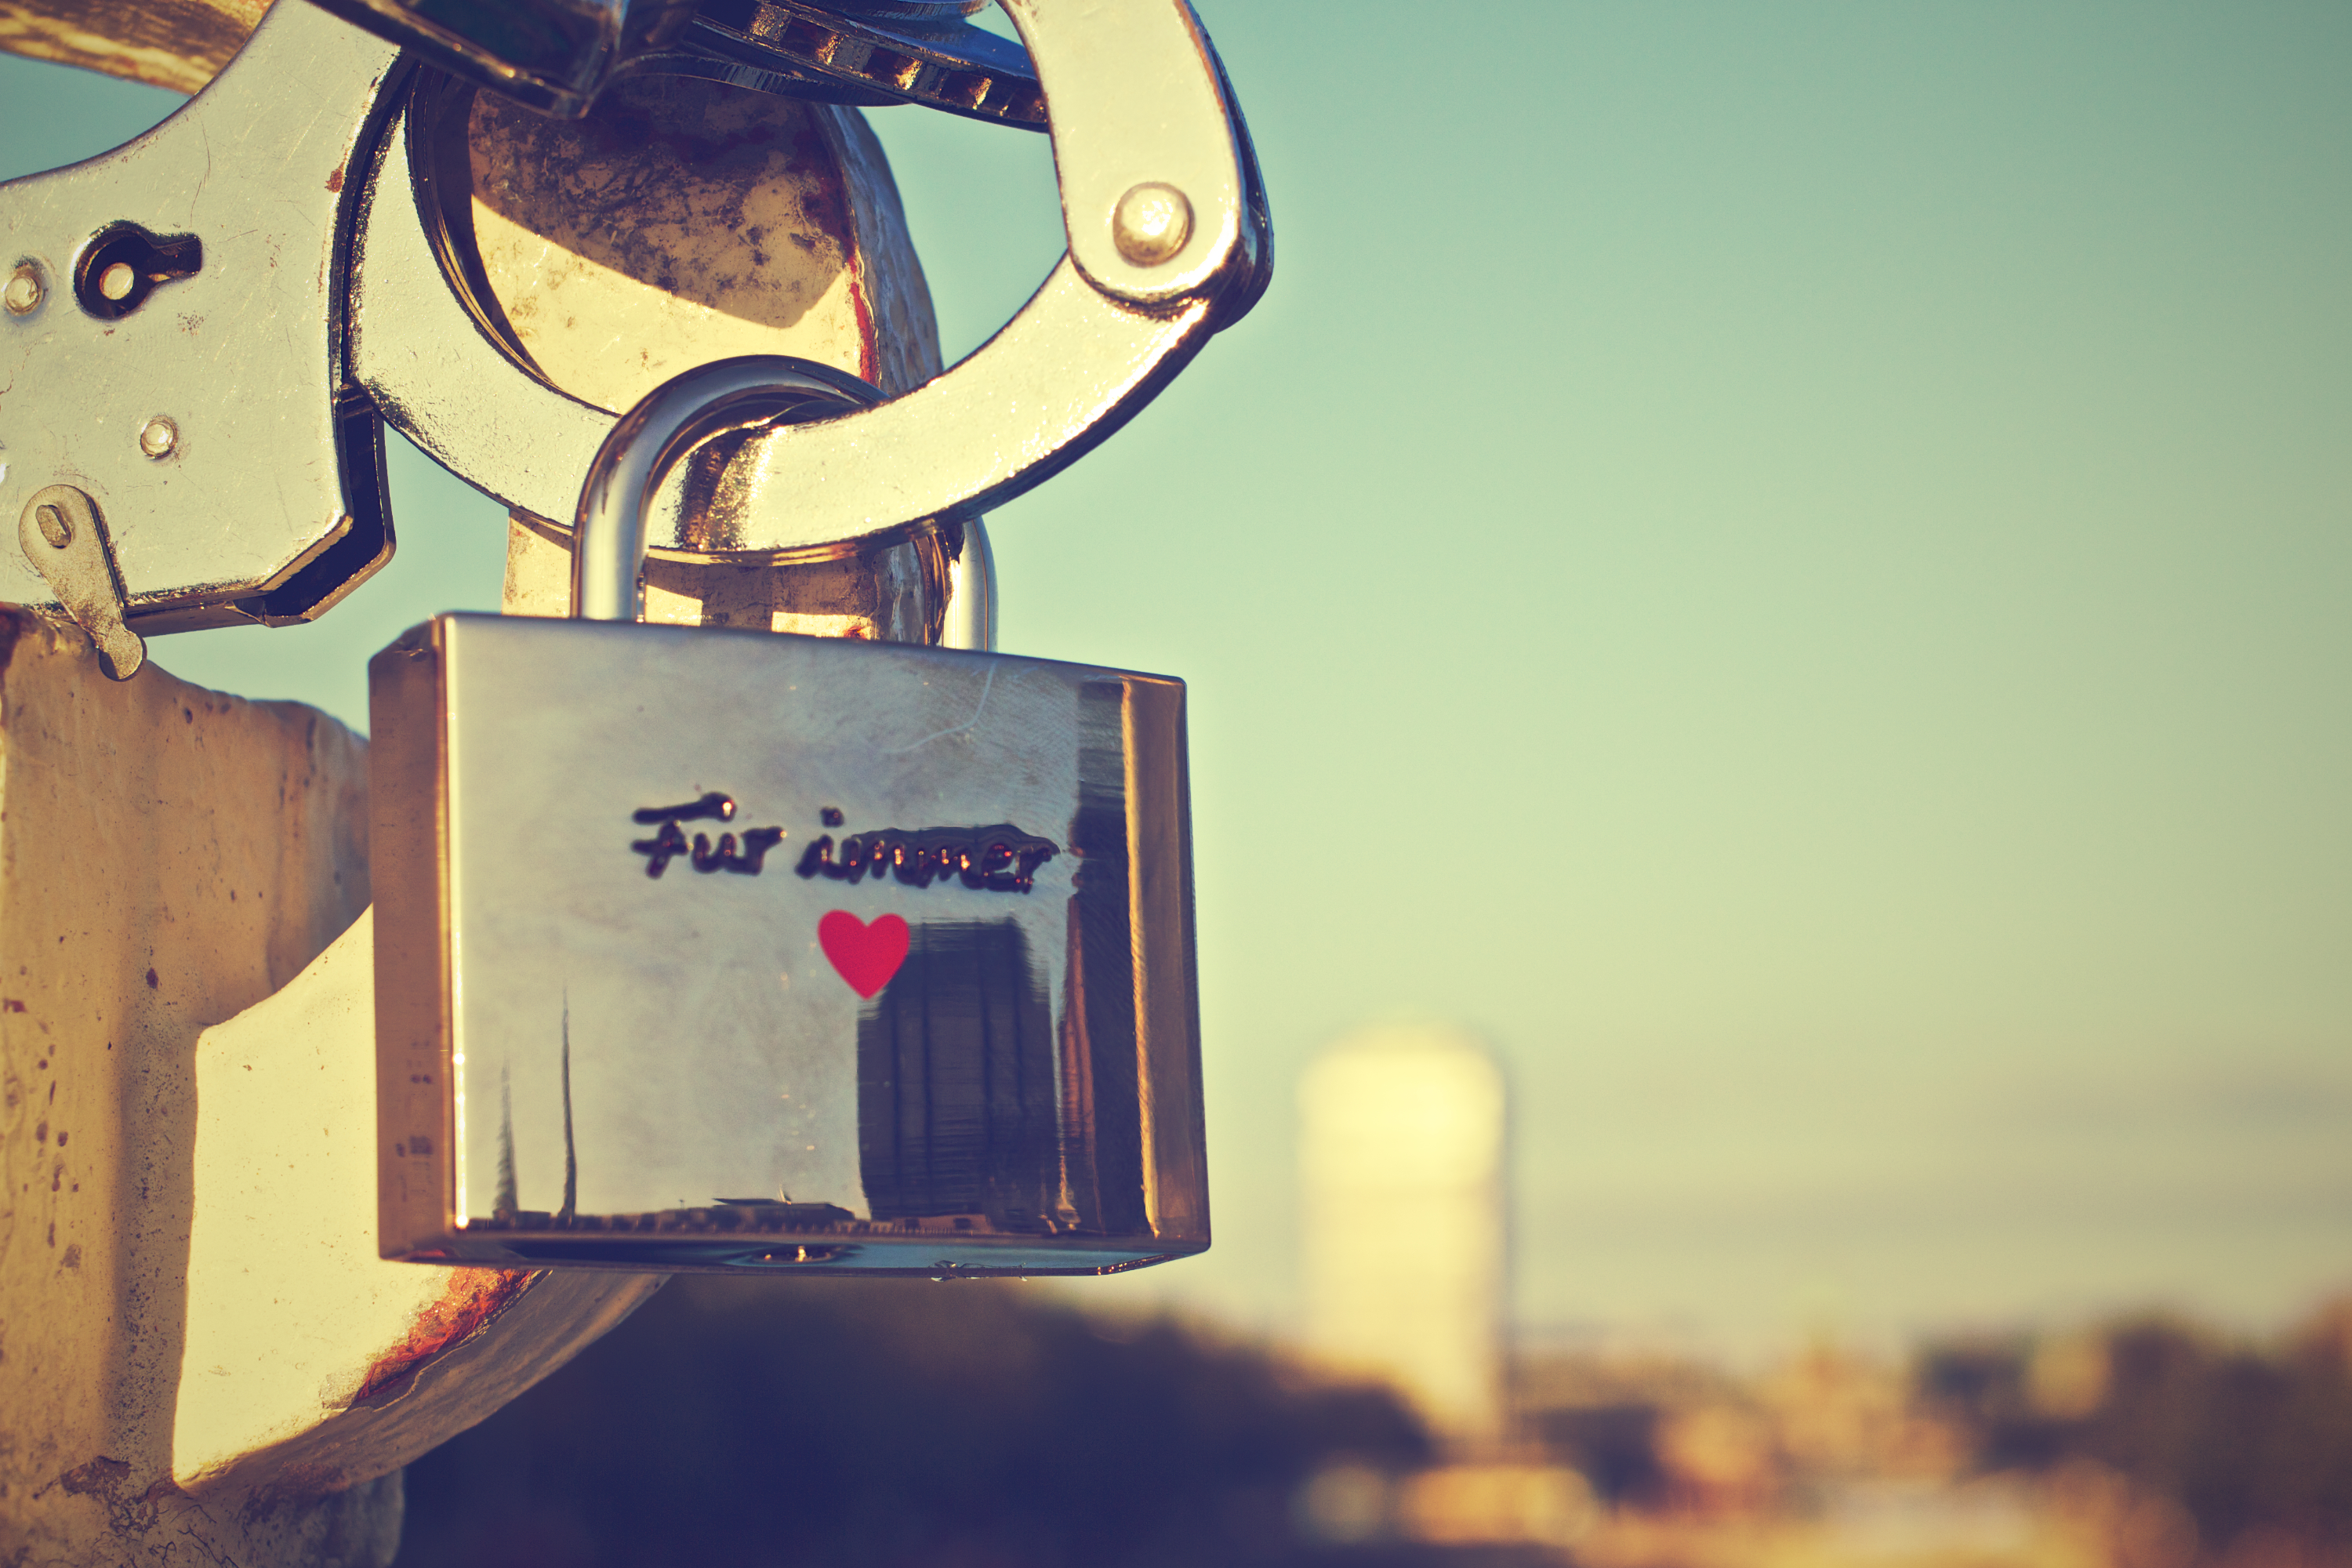
morning, sign, color, blue, art, german, shape, love padlock